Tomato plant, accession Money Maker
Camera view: vertical (180 deg); turntable rotation: 210 degrees
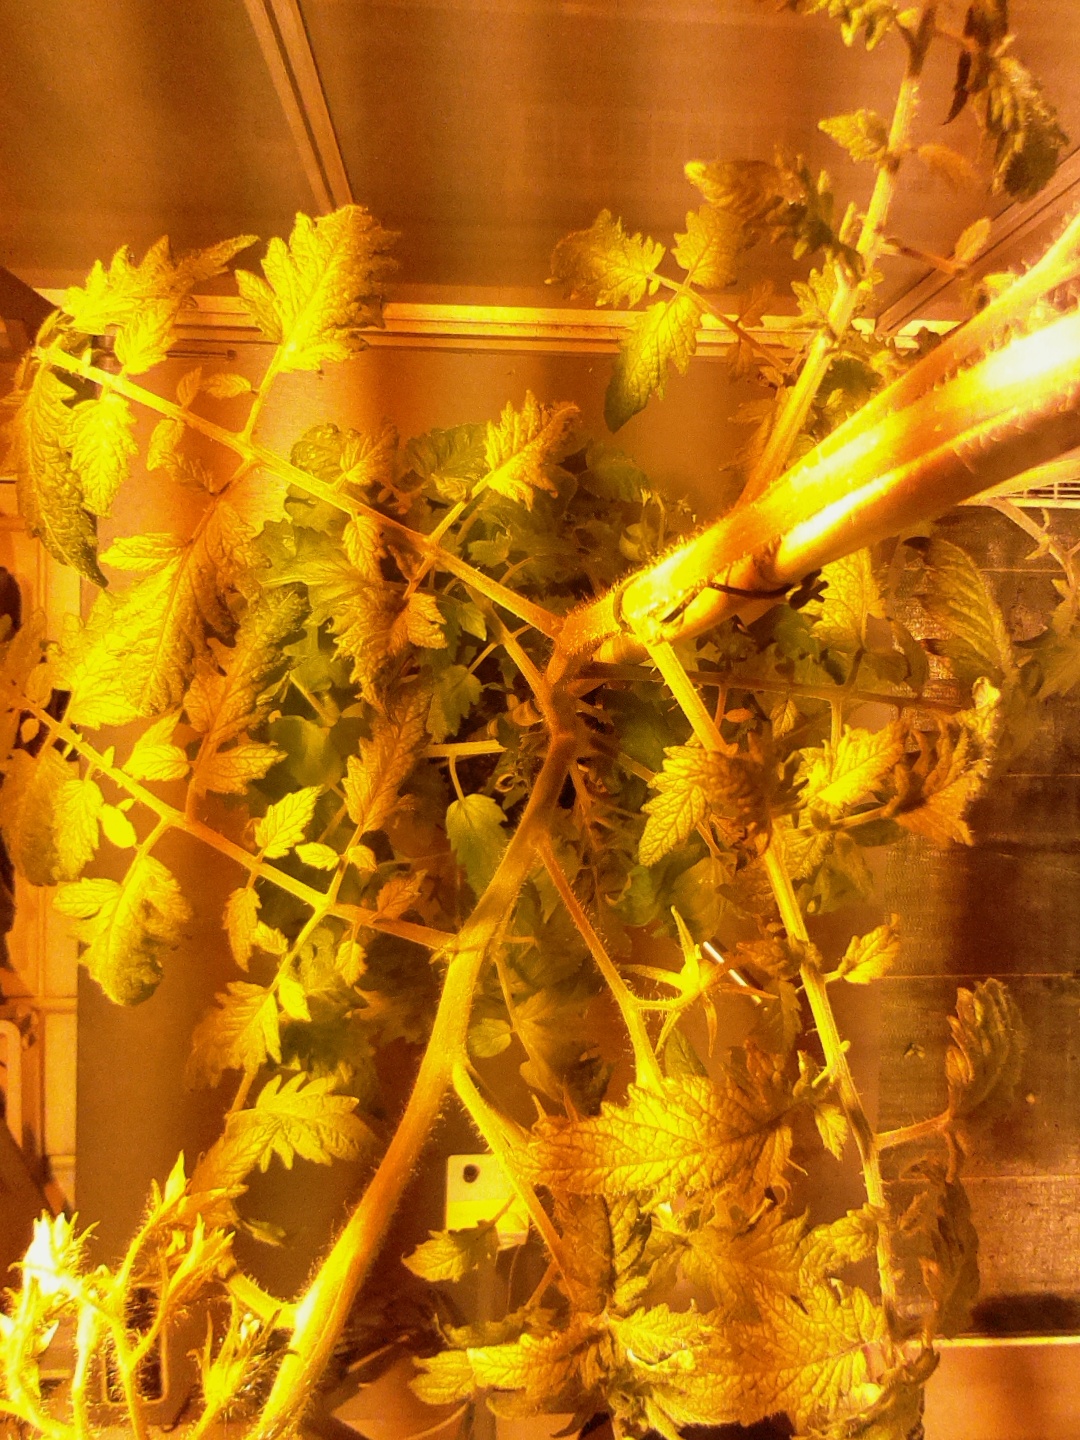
BBCH growth stage 72: 20%-30% of final fruit size